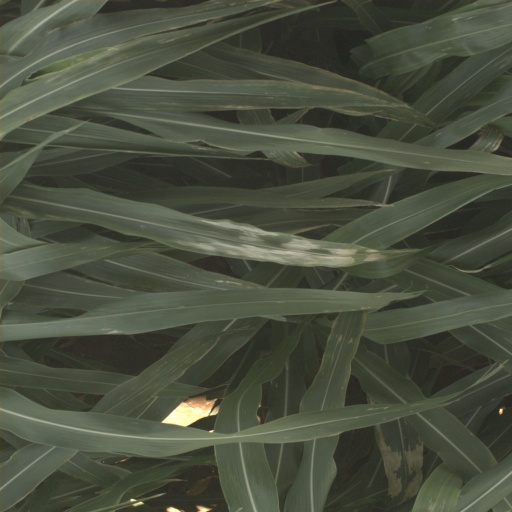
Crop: sorghum